Bradford Shellhammer

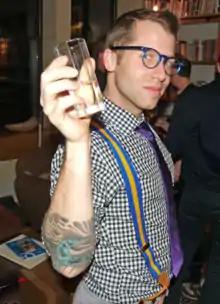
Shellhammer on New Year's Eve 2009

Bradford Shane Shellhammer (born 1976) is an American entrepreneur, designer, and tech executive who co-founded the e-commerce companies Fab and Bezar and the blog Queerty. Shellhammer was an admissions counselor at Fashion Institute of Design & Merchandising Museum and part-time fashion and nightlife blogger who became a writer for "JC Report", "A&F Quarterly", and "Gay.com" before becoming the founding editor of "Queerty". In 2016 Shellhammer served as eBay's Chief Curator and later went one to become Vice President of Buyer Experience and the Chief Product Officer of Reverb.com, a subsidiary of Etsy. He is currently Chief Marketing & Product Officer of Rent the Runway.